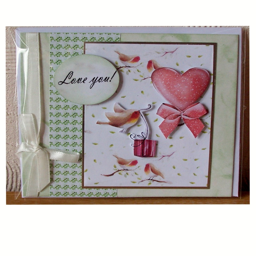
a gift from the heart